List of birds of Pakistan

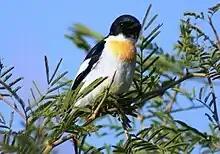
White-bellied minivet

The Asian barbets are plump birds, with short necks and large heads. They get their name from the bristles which fringe their heavy bills. Most species are brightly coloured.